Bill Swift (1930s pitcher)

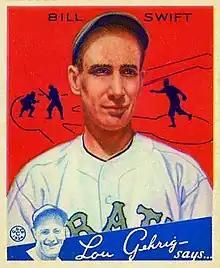

William Vincent Swift (June 19, 1908 – February 23, 1969) was an American baseball player. He was a pitcher for the Pittsburgh Pirates (1932–39), Boston Bees (1940), Brooklyn Dodgers (1941), and Chicago White Sox (1943) in Major League Baseball (MLB). He helped the Dodgers win the 1941 National League Pennant.